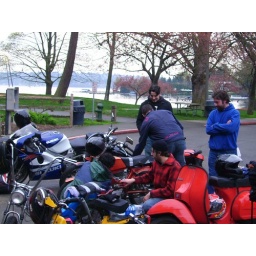
Tweakin bikes by the lake